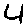
Label: 4